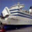
Label: ship